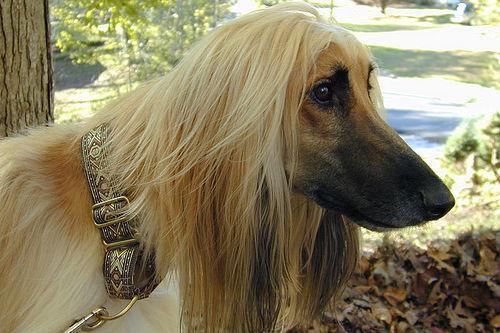
Afghan_hound